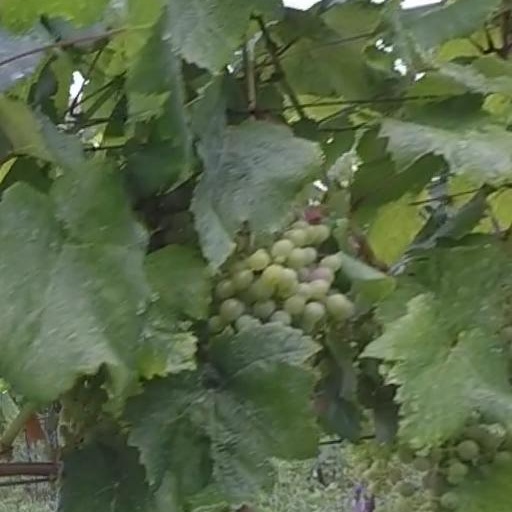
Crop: grape